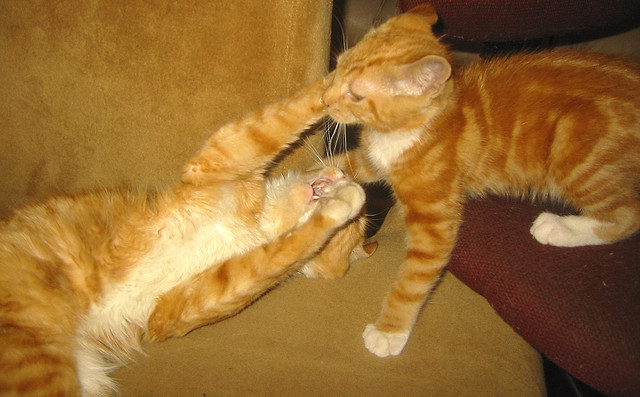
user: Given an image and a question. Answer the question in a short answer. Question: What are the cat's doing? Short Answer:
assistant: play